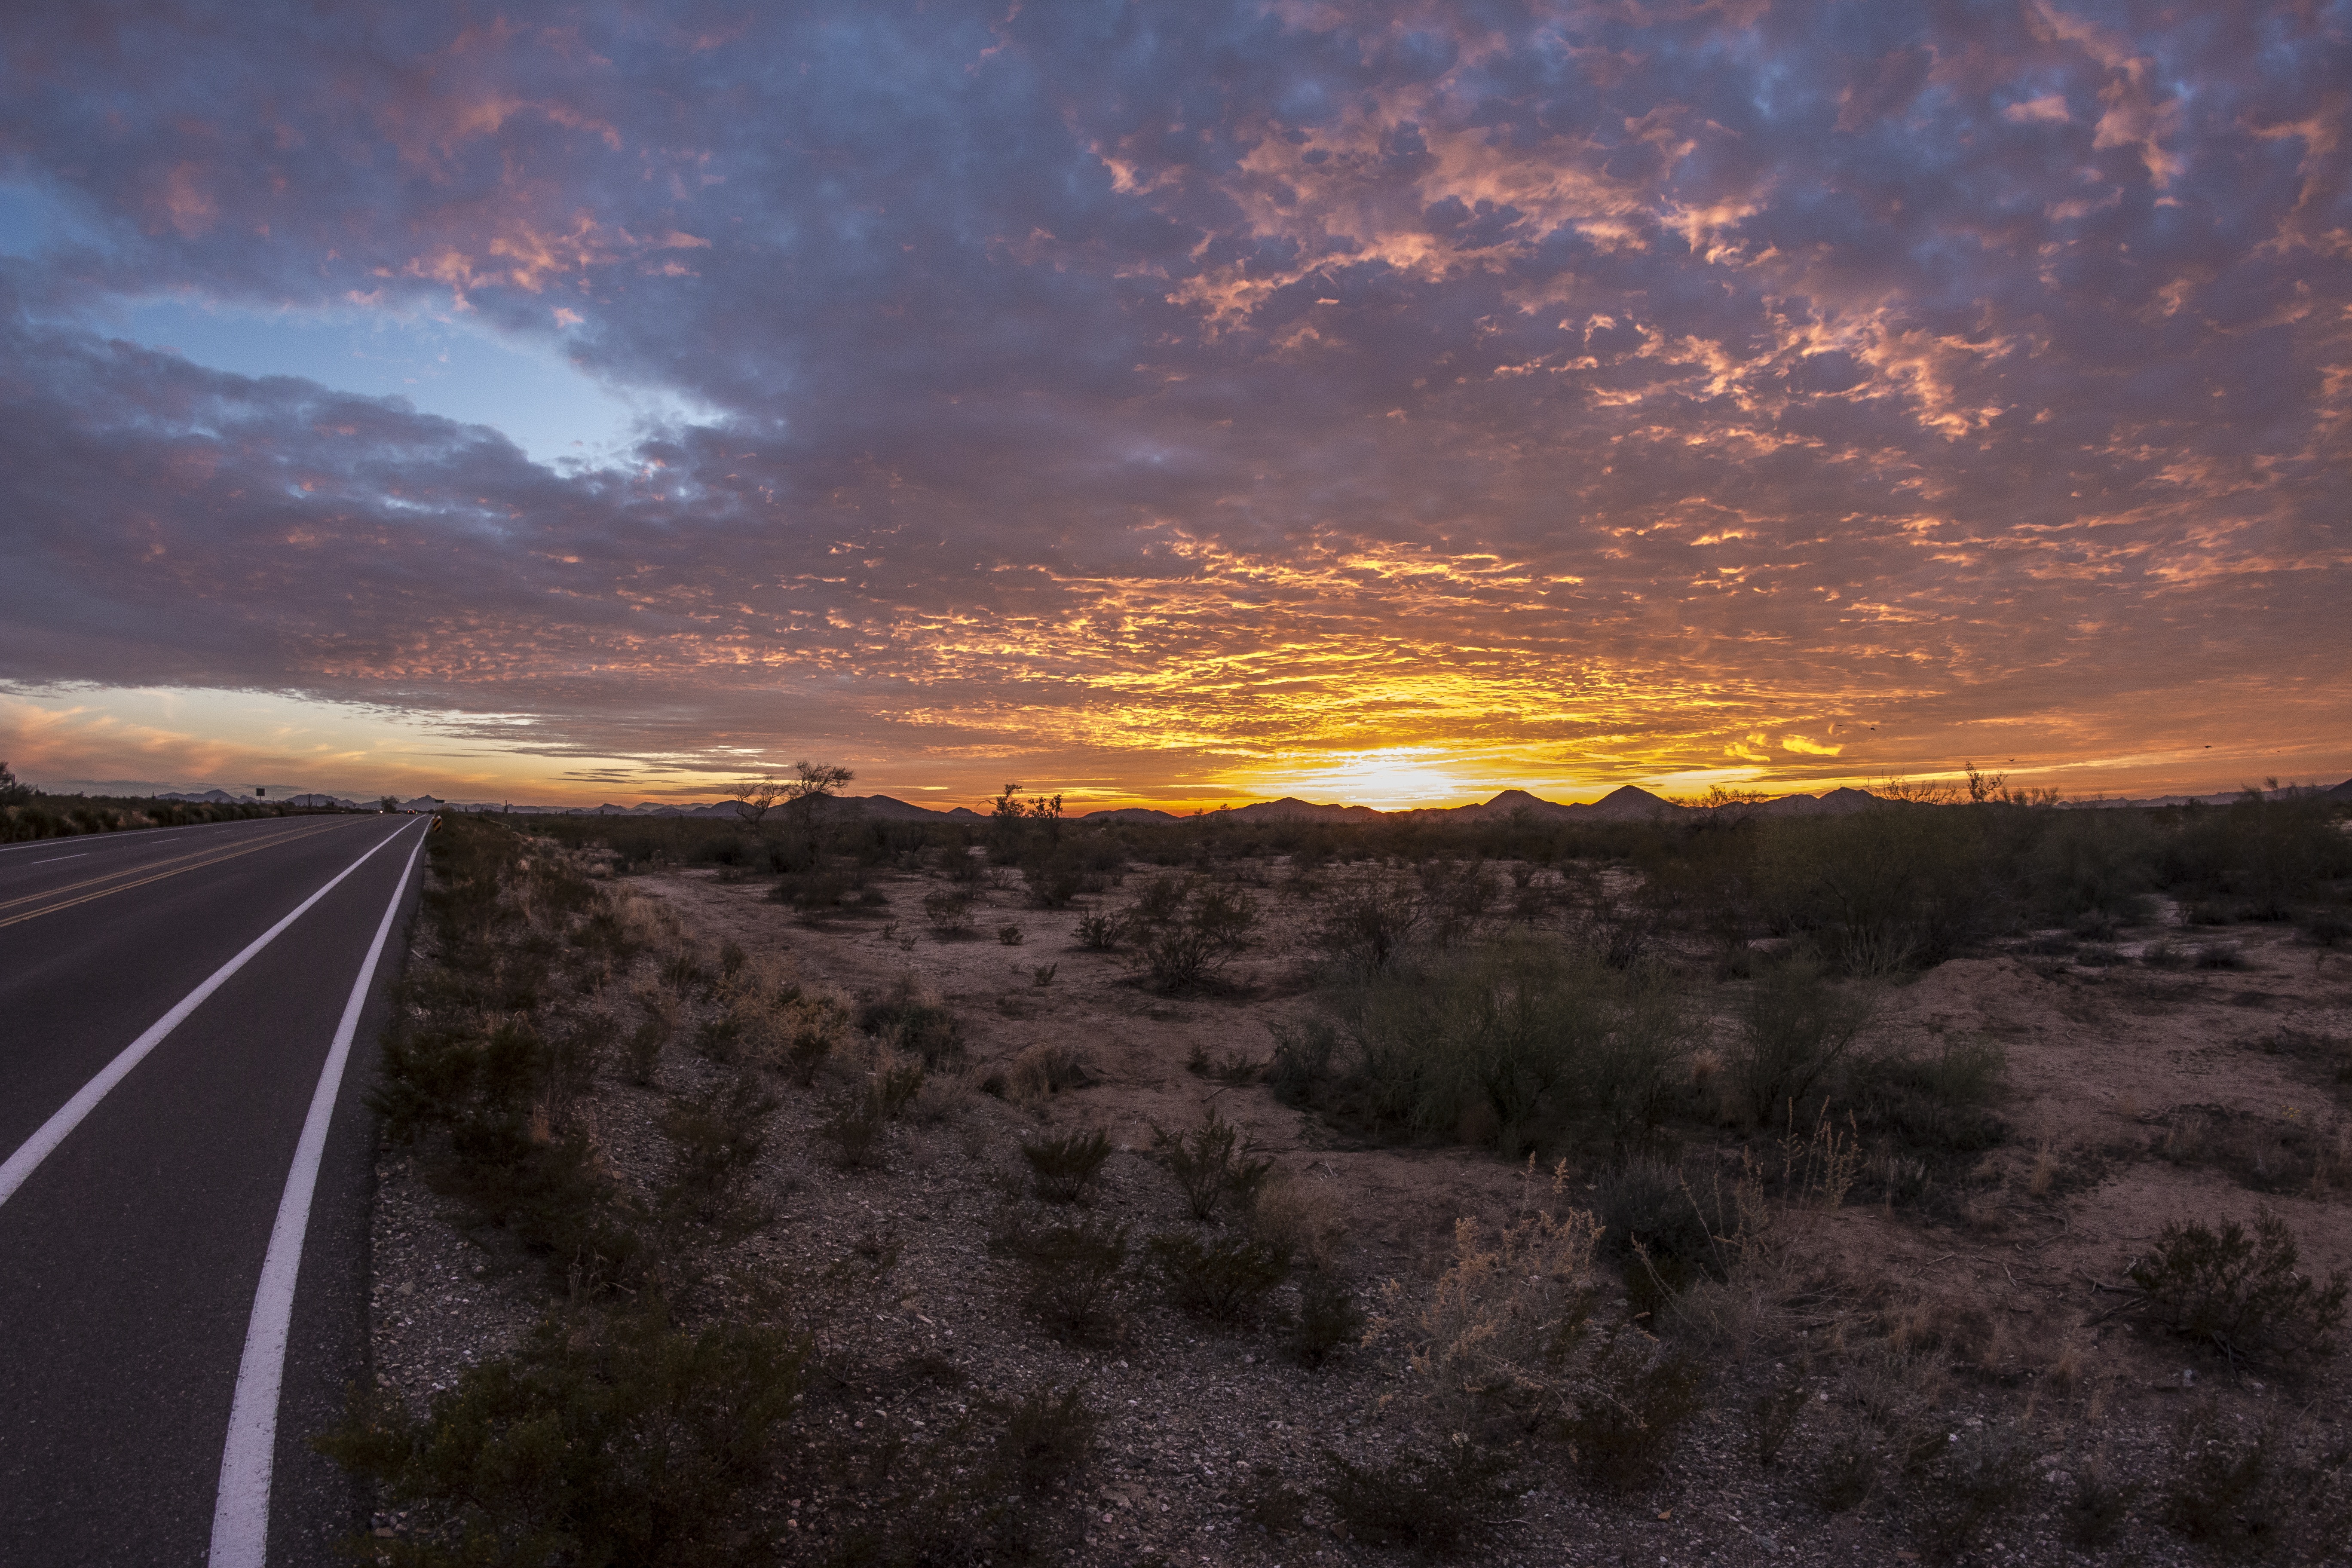
landscape, nature, horizon, mountain, cactus, cloud, sky, sunrise, sunset, road, sunlight, morning, hill, desert, highway, dawn, travel, dusk, evening, scenery, usa, arizona, outdoors, west, lost, state, phoenix, az, southwest, phoenix arizona, arizona road, journey to horizon, road to nowhere